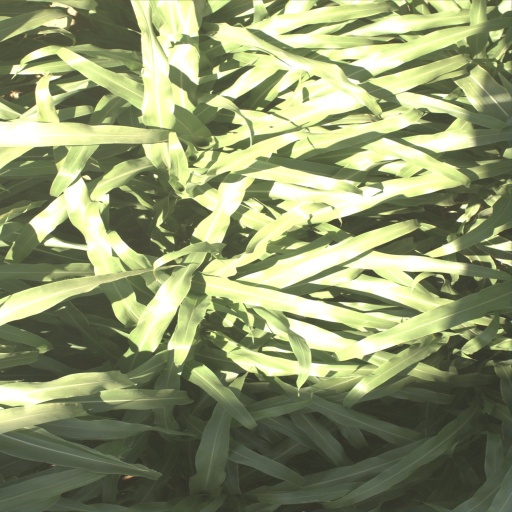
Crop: sorghum